Isle of Dogs (film)

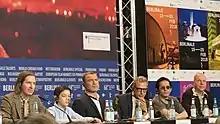
"Isle of Dogs" press conference at the 68th Berlin International Film Festival, February 2018

In October 2015, Wes Anderson, who had previously directed the animated film "Fantastic Mr. Fox", announced he would be returning to the art form with "a film about dogs" starring Edward Norton, Bryan Cranston and Bob Balaban. Anderson has said that he was inspired by seeing a road sign for the Isle of Dogs in England while "Fantastic Mr. Fox" was in development. Anderson said that the film was influenced by the films of Akira Kurosawa and Hayao Miyazaki, as well as the stop-motion animated holiday specials made by Rankin/Bass Productions, the 1982 animated film "The Plague Dogs", and Disney's "101 Dalmatians".